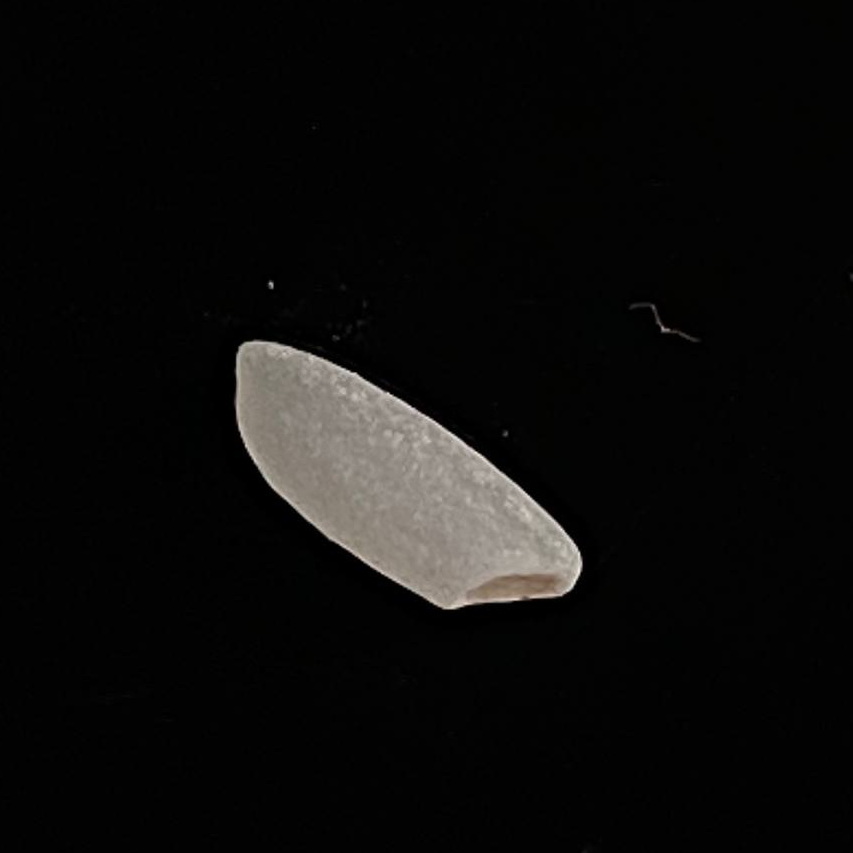
Rice variety: Katari_Polao